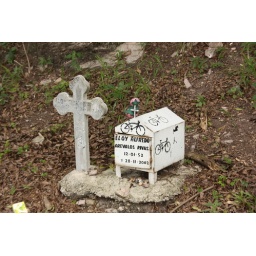
cross and box with bicycles of a deadly accident with a car, beside the road in Venezuela